Daniele Farlati

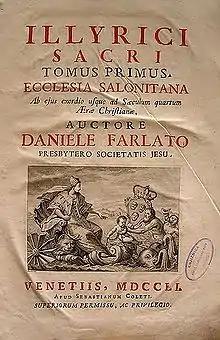
Illyricum Sacrum, tome I

Farlati was born in San Daniele del Friuli in the present Italian province of Udine. After having studied in Gorizia he entered, in 1707, the Society of Jesus in Bologna. He was for five years teacher of classics at the Jesuit college in Padua, and then went to Rome, where he completed his theological studies, was ordained priest, in 1722, and was again sent to Padua, to assist Filippo Riceputi in his historical labours.